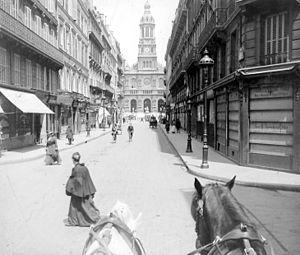
Paris, Eglise de La Trinité. Photo prise par mon grand-père Maurice Terrien pendant la guerre de 14-18
L'église de la Sainte-Trinité de Paris est un édifice religieux situé place d'Estienne-d'Orves, dans le 9ᵉ arrondissement de Paris, au croisement de la rue Blanche, de la rue de Clichy, de la rue de la Chaussée-d'Antin, de la rue Saint-Lazare et de la rue de Châteaudun.
La rue de la Chaussée-d'Antin est une voie du 9ᵉ arrondissement de Paris.